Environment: real
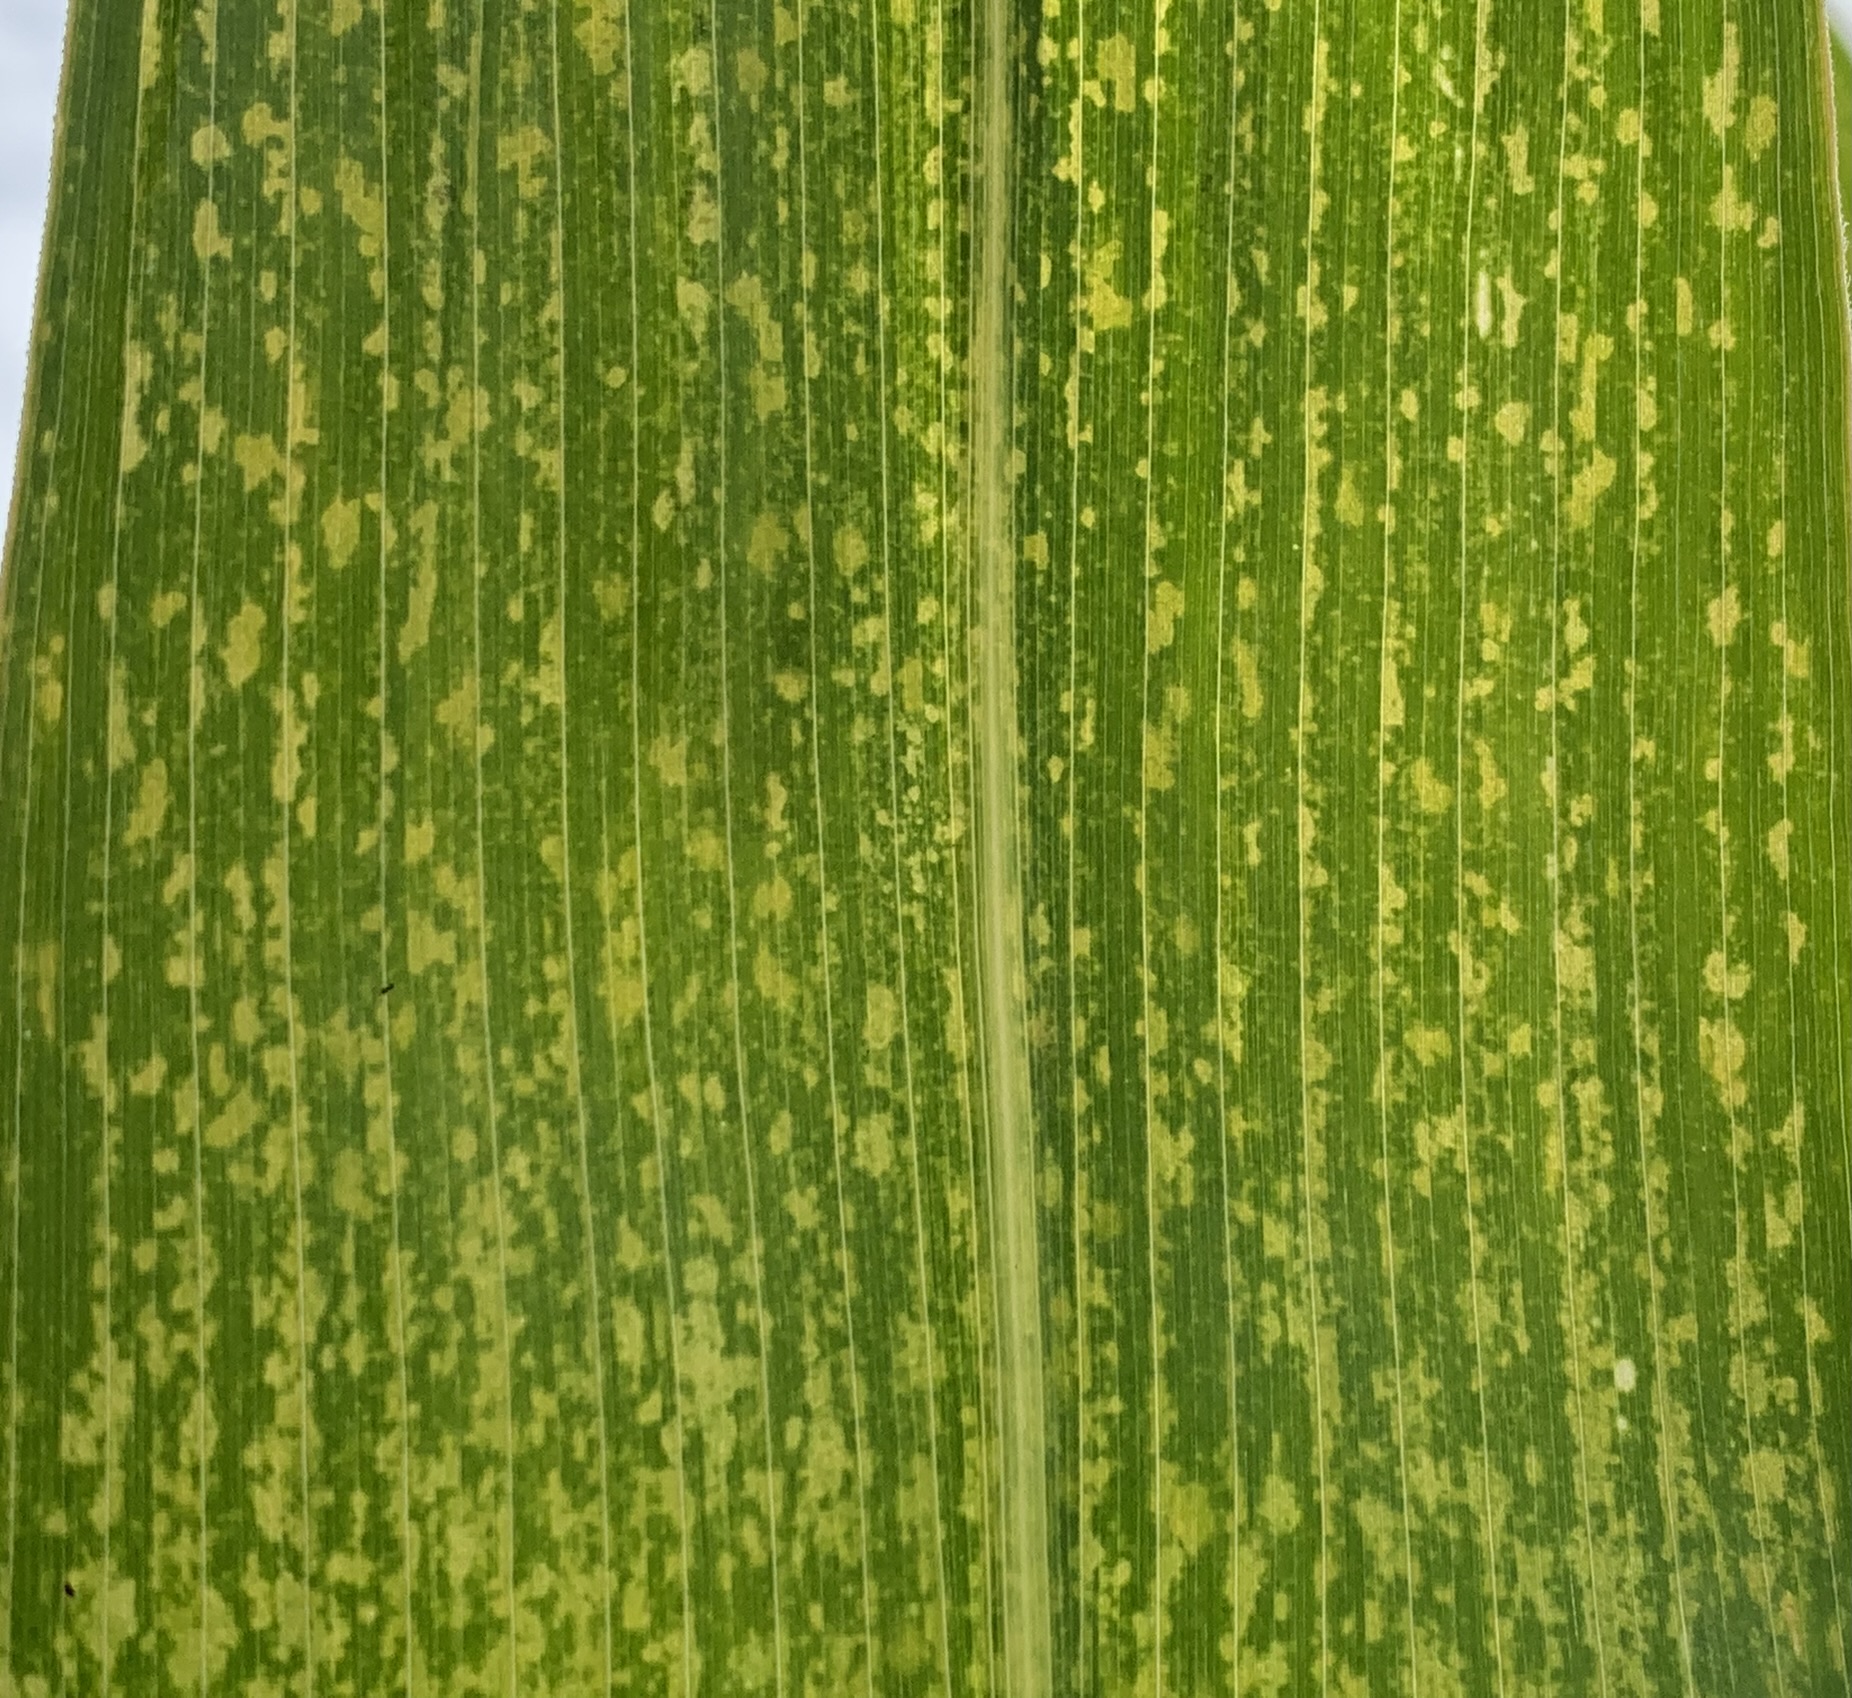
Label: lethal_necrosis